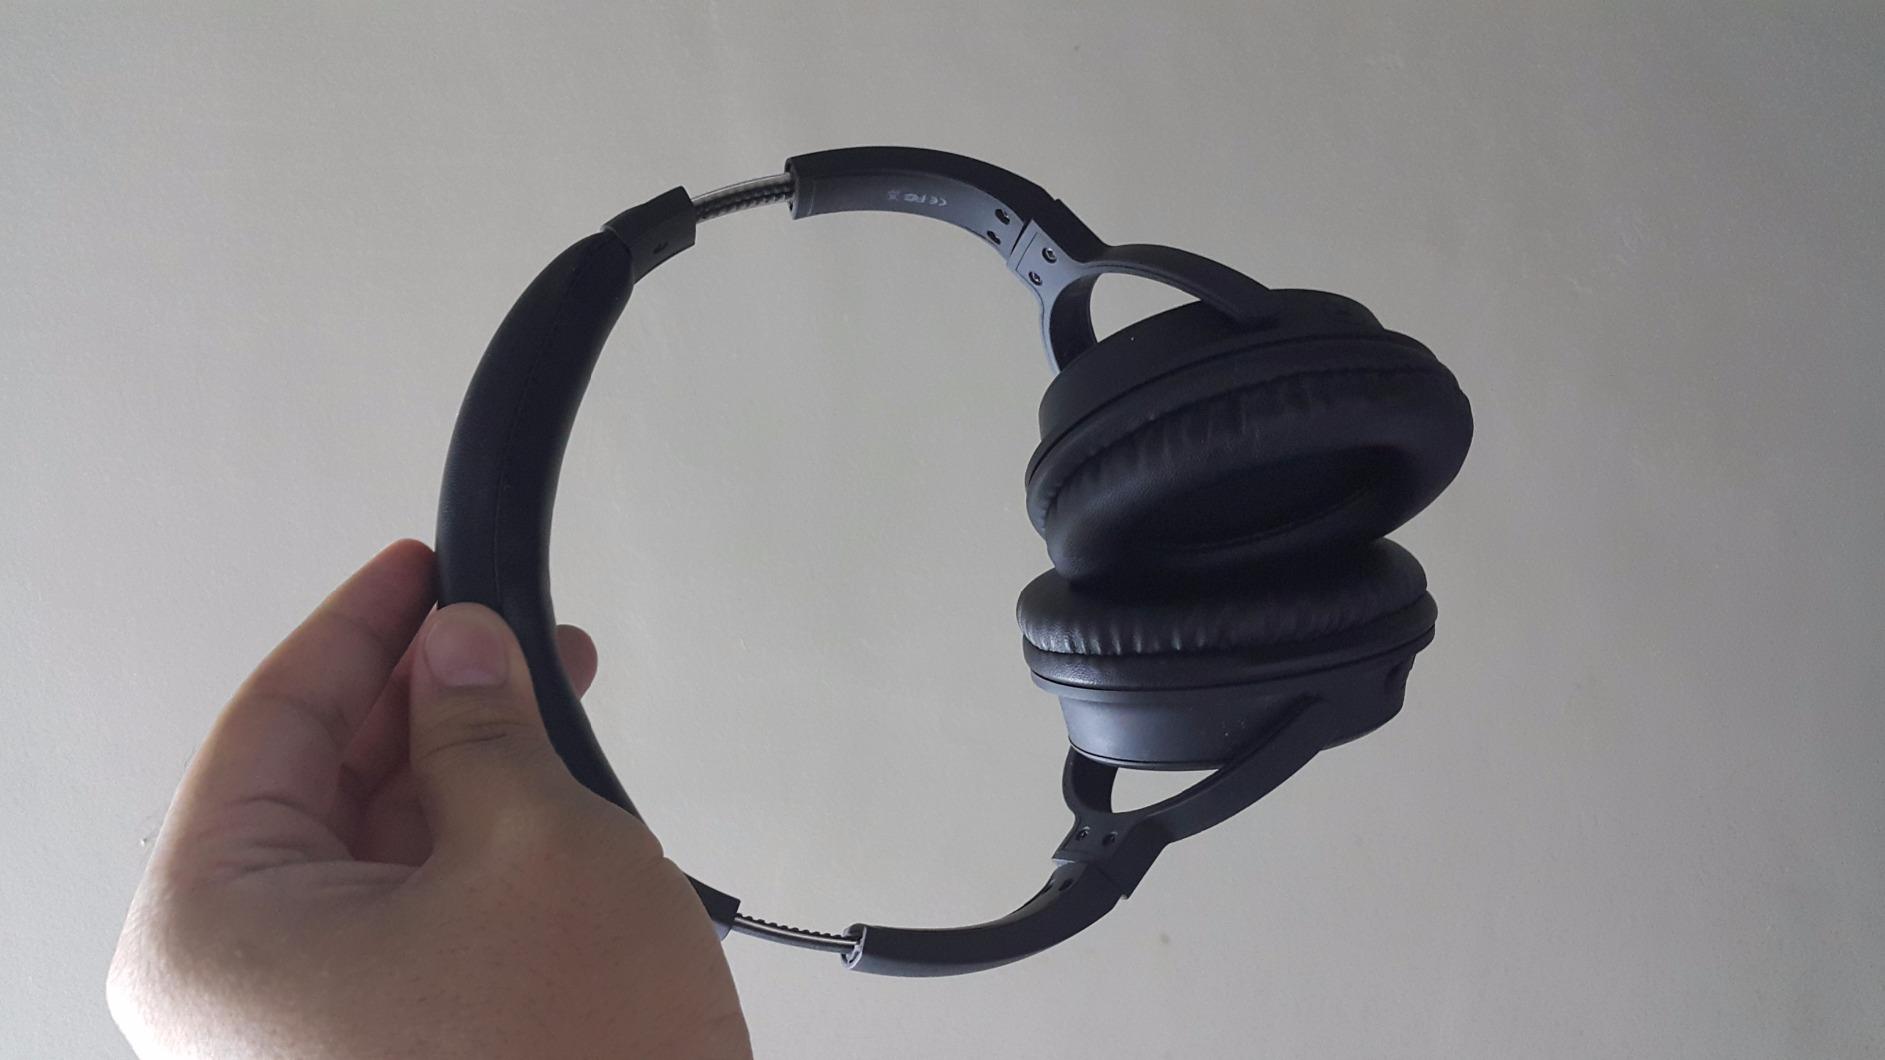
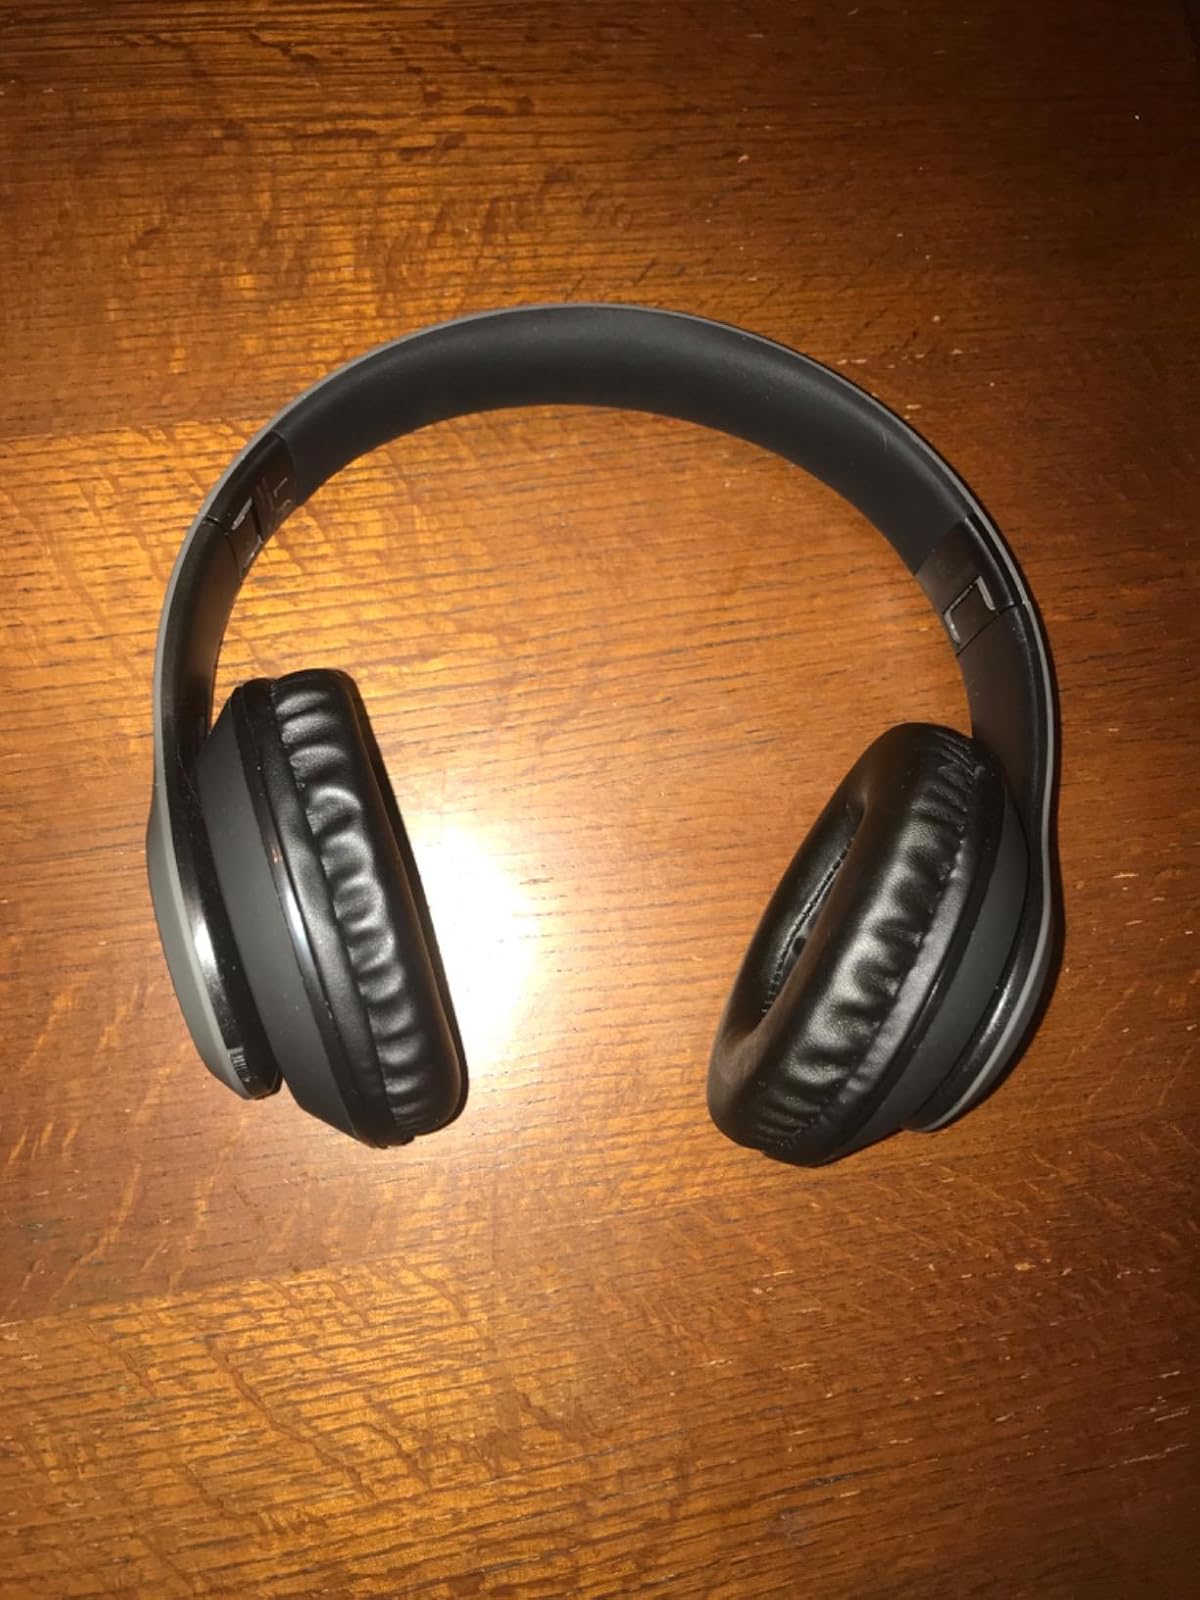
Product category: headphones
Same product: no